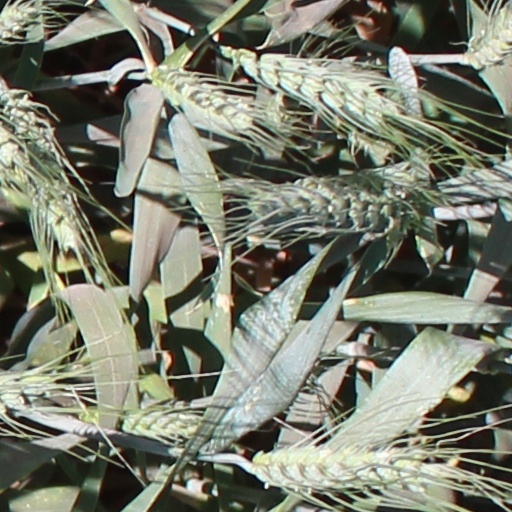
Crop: wheat